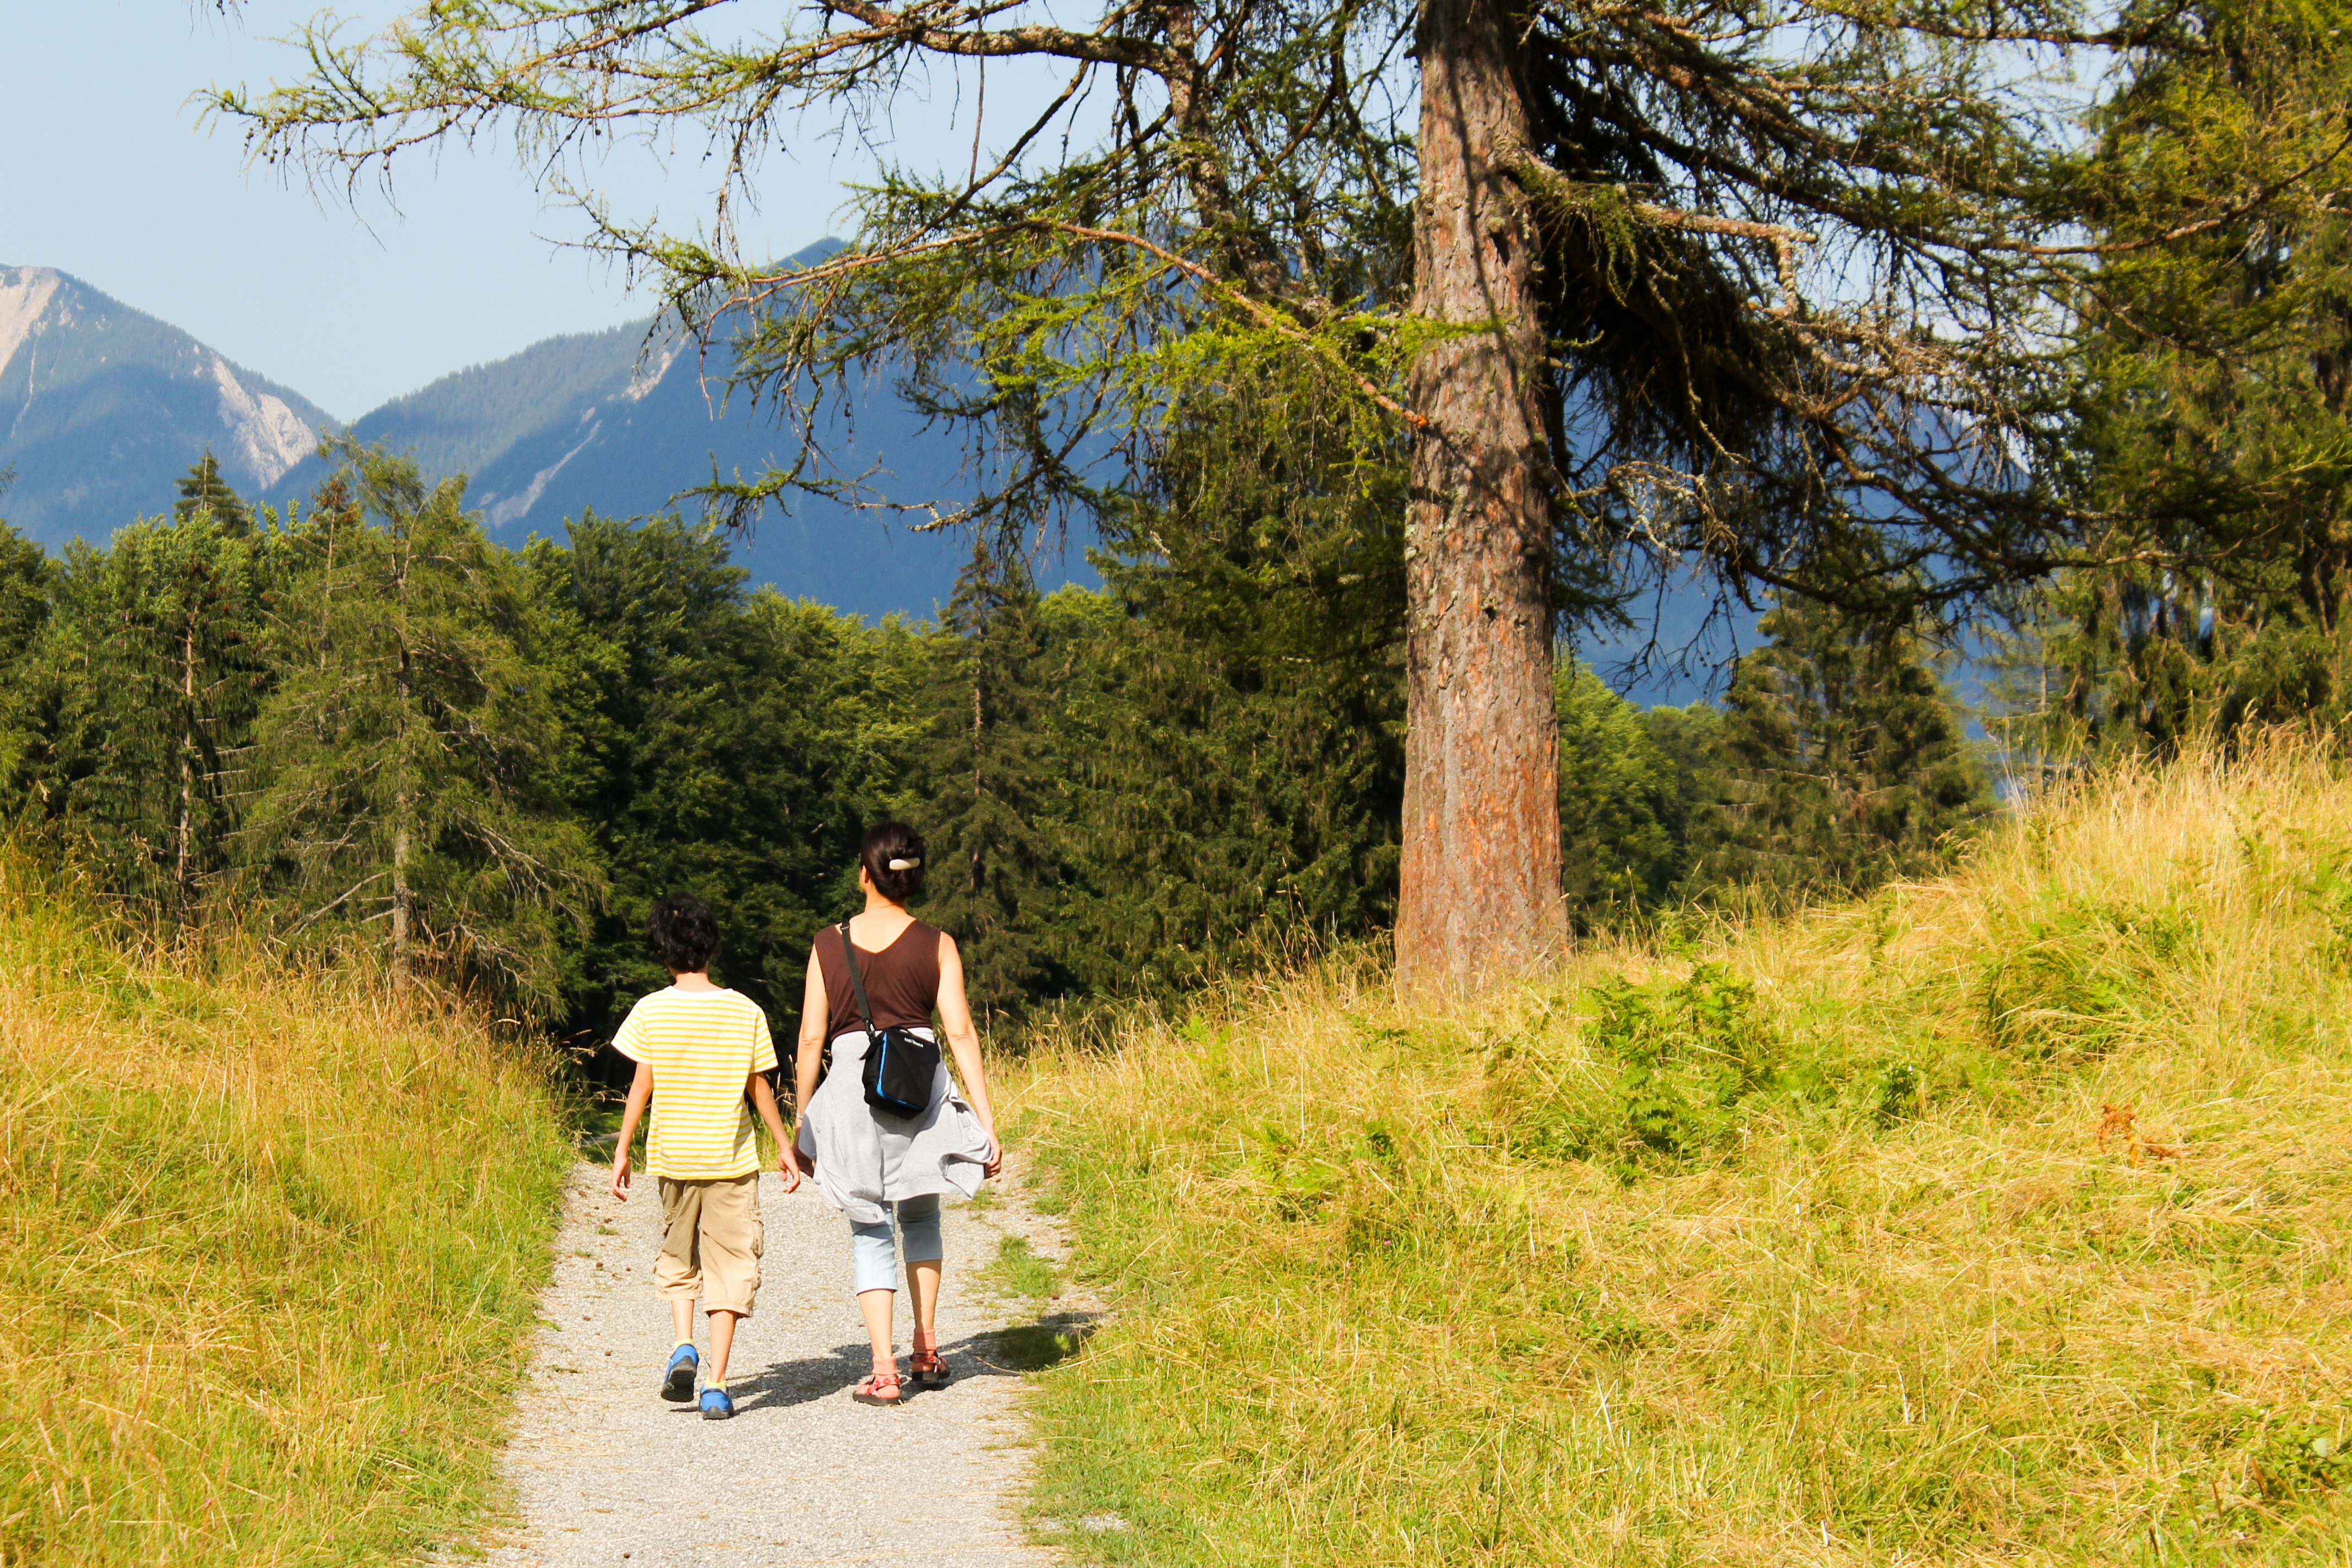
tree, wilderness, walking, trail, meadow, adventure, woodland, rural area